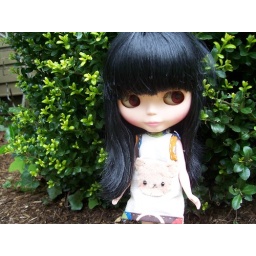
Polly wearing a dress by Peggy/Pei. First time outside since her sand matte a long time ago!